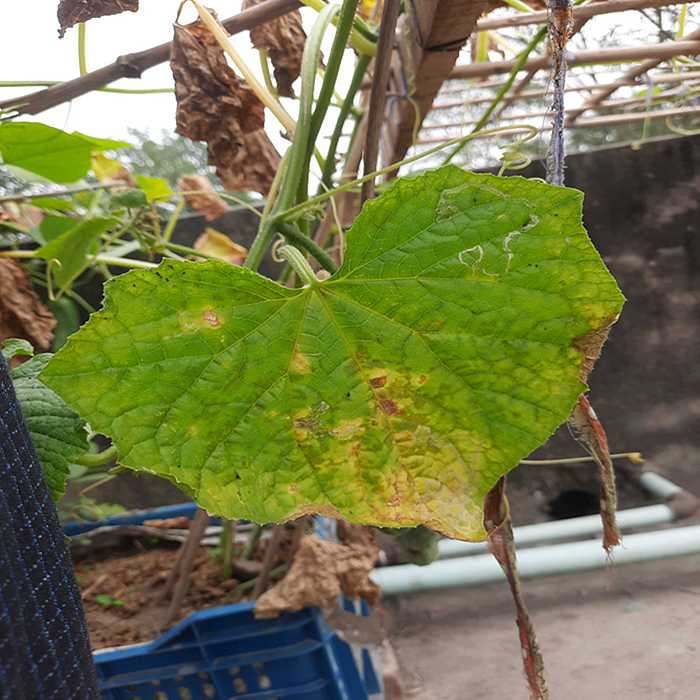
Plant: Cucumber
Label: Anthracnose lesions